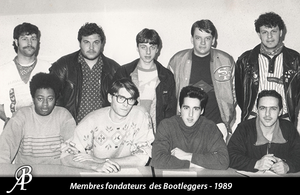
Bootleggers Baseball - Membres fondateurs
Les Bootleggers d'Argancy est un club français de baseball fondé en 1989. Participant depuis ses débuts au Championnat Régional, la section baseball des Bootleggers s'impose au fil des années comme l'équipe de référence en Lorraine. De 2006 à 2012, les Bootleggers dominent les compétitions locales avec 8 titres de Champions de Lorraine. En 2013, l'équipe fanion des Boots accède au Championnat de France de baseball Nationale 1. Les matches à domicile sont disputés au Boot's Field dans la Commune d'Argancy. L'équipe de réserve évolue dans le Championnat Grand-Est regroupant l'Alsace, la Lorraine et la Champagne-Ardennes.